Robust parameter design

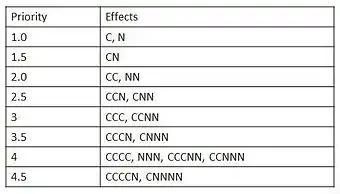
Priority of effects adapted from Leoppky, Bingham, and Sitter (2006). RPDs must protect the estimation of top priority effects.

While Ye developed this indicator function, Bingham and Sitter were working on clarification of resolution and aberration for robust parameter designs. In 2006, Leoppky, Bingham, and Sitter published the extended word-length pattern and indicator function for robust parameter designs. Because RPDs are concerned about minimizing process variation due to noise factors, the priority of effects changes from the hierarchy of effects of FFDs. Main effects are still the first priority, and two-factor interactions are still the second priority; but if any interactions have a control-by-noise (CN) interaction, then that interaction is increased by 0.5 on the priority scale. For example, a CCN three-factor interaction would be a priority 3 in a FFD because three-factor interactions are the third priority, two-factor interactions are the second priority, and main effects are the first priority. However, since RPDs are concerned about noise variables, the CCN interaction is a priority 2.5 effect. The CN interaction bumps the priority up by 0.5; so the traditional priority 3 minus the 0.5 for the CN interaction results in a 2.5 priority. A full table of priorities can be found in Leoppky, Bingham, and Sitter (2006).